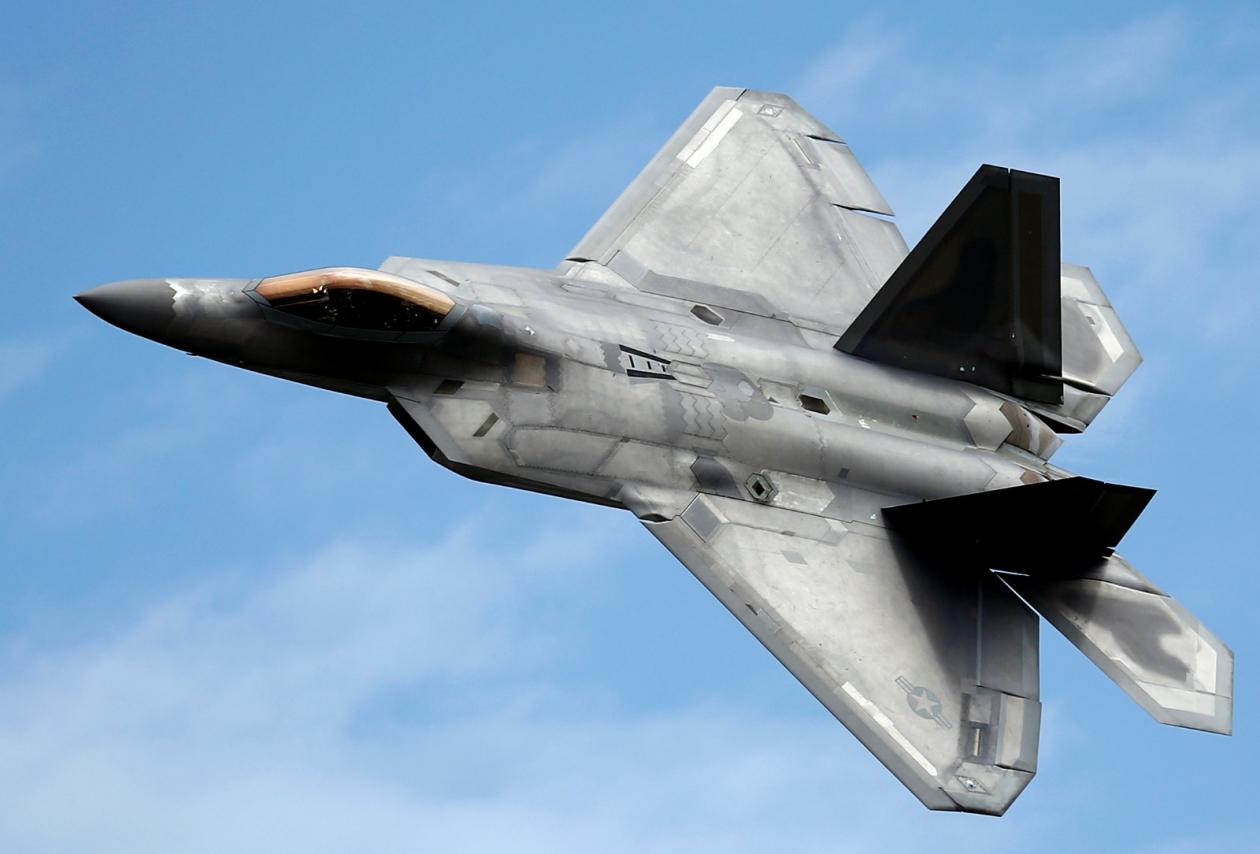
Vehicle type: Planes